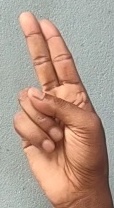
ASL sign: U